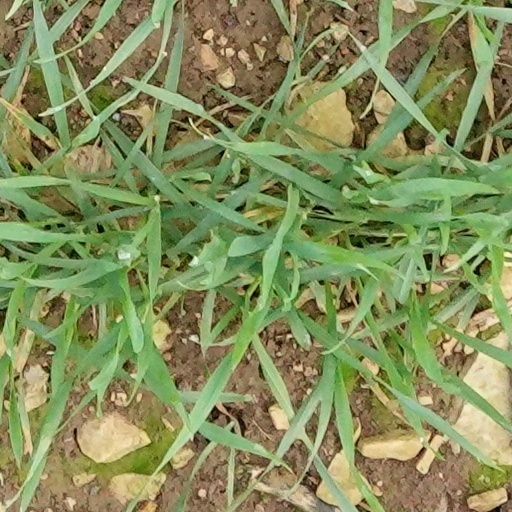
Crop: wheat